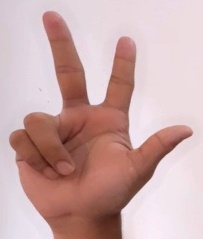
ASL sign: 3